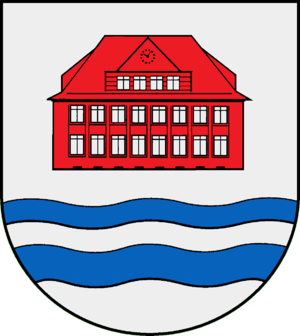
Borstel-Hohenraden
Coat of arms of Borstel-Hohenraden
Borstel-Hohenraden er en by og en kommune i det nordlige Tyskland, beliggende i Amt Pinnau under Kreis Pinneberg. Kreis Pinneberg ligger i den sydlige del af delstaten Slesvig-Holsten.